Cairo University

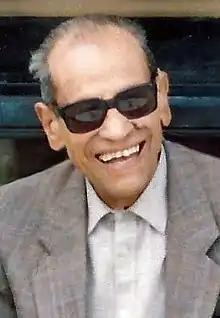
Naguib Mahfouz, 1934

After the Egyptian University's establishment in 1908, all Institutions of higher education that were in Egypt at the time became a part of the university (except Al-Azhar), like Kasr Alainy (Medical School), Muhandess Khana (School of Engineering), Dar Al-Uloom (House of Science) and others that were established by Muhammad Ali Pasha. They became Faculties of the university after joining (e.g. the "Faculty of Medicine" or "Faculty of Engineering"). Other Faculties were later founded by the university after the eight schools joined.